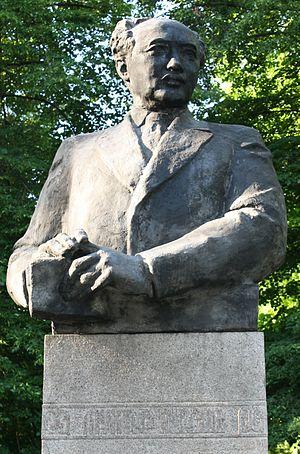
L'Opéra Abaï est un bâtiment du centre d'Almaty au Kazakhstan.
Moukhtar Aouézov est un écrivain, un activiste, un docteur en philologie, est un professeur Kazakh.